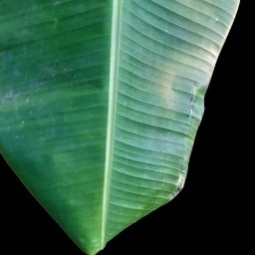
Label: Healthy